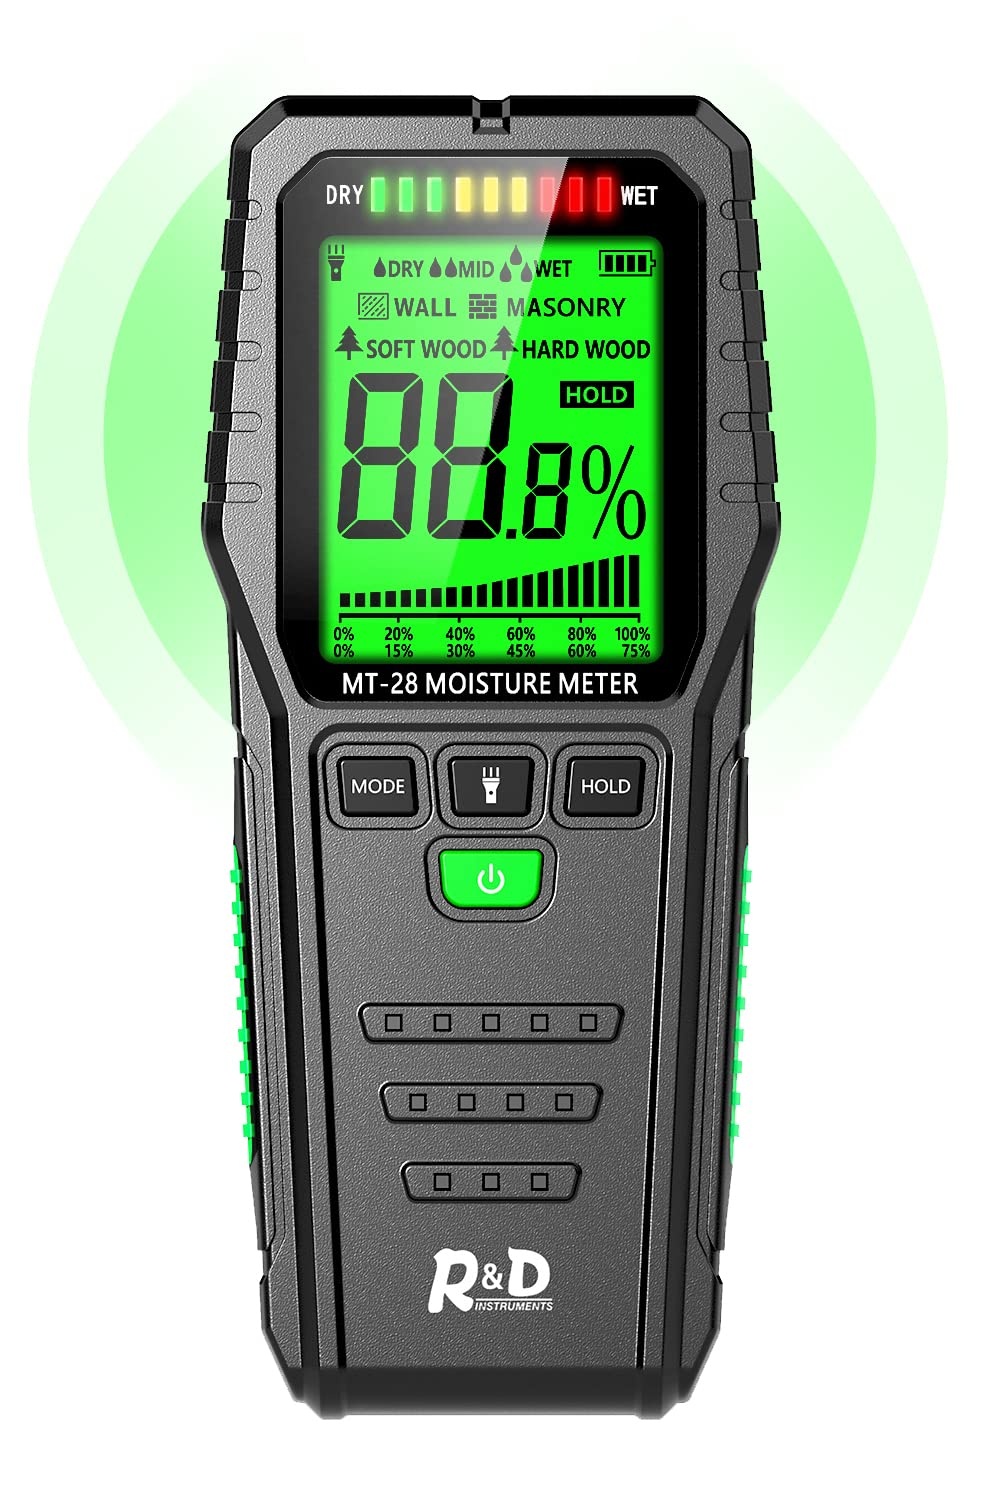
Pinless Wood Moisture Meters Drywall Mold Moisture Detector for Lumber Concrete Building -Wall Moisture Sensor Digital Humidity Tester for Firewood (Pinless) Pinless
Pinless Wood Moisture Meters Drywall Mold Moisture Detector for Lumber Concrete Building -Wall Moisture Sensor Digital Humidity Tester for Firewood (Pinless) Product Features PROTECT WORK SURFACES -Pinless moisture meter comes with no pins on, so your walls and projects can be undamaged from pinholes, scuffing and scratching to figure out their moisture levels EASY TO READ AND USE- Moisture meter has Big backlit LCD screen and a 3-color LED bar graph, HOLD button, auto power-off function, out of range alarm and low battery, 9V battery included FIRST STEP IN MOLD PREVENTION - by checking suspicious water stains with a moisture tester around the house, You can determine whether the area is wet (a perfect breeding ground for mold) or has long since dried VISUAL AND AUDIBLE ALERTS - if youre looking for the source of a leak behind your work surfaces, listen for the high pitch tones to give you an accurate read on where moisture is most concentrated or quickly see using the tricolor LED moisture indicator WHY CHOOSE RDINSCOS -- RDINSCOS tools are known for their affordability, quality and reliability. So reliable, that we back this wood moisture meter with a 3-year-replacement-warranty. If it lets you down, well replace it. No questions asked.
Brand: RDINSCOS
Category: Hardware > Tools > Measuring Tools & Sensors > Moisture Meters > Pinless Meters